Griselda (Antonio Maria Bononcini)

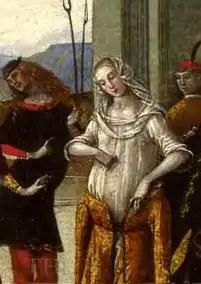
Detail from "The Story of Patient Griselda", painted circa 1500

Years before the action begins, Gualtiero, King of Sicily, had married a poor shepherdess, Griselda. The marriage was deeply unpopular with the king's subjects and when a daughter, Costanza, was born, the king had to pretend to have her killed while secretly sending her to be brought up by Prince Corrado of Apulia. Now, faced with another rebellion from the Sicilians, Gualtiero is forced to renounce Griselda and promises to take a new wife. The proposed bride is in fact Costanza, who is unaware of her true parentage. She is in love with Corrado's younger brother, Roberto, and the thought of being forced to marry Gualtiero drives her to despair.